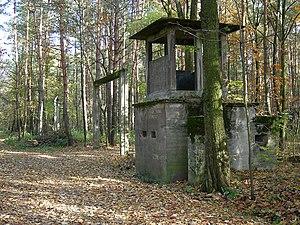
Henri Kichka, né le 14 avril 1926 à Bruxelles et mort le 25 avril 2020 dans la même ville, est un survivant belge des camps d'extermination nazis, issu d'une famille juive d'origine polonaise. Il est le seul de sa famille à avoir survécu à la déportation des Juifs de Belgique.
Le nom de Blechhammer est plus communément utilisé pour faire référence à un ensemble de camps allemands de prisonniers, camps de travail, camps disciplinaires et camps de concentration durant la Seconde Guerre mondiale. Le camp de Blechhammer fait également référence au camp de travail des Juifs, ZAL.